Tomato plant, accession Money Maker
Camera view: tilt-top (135 deg); turntable rotation: 150 degrees
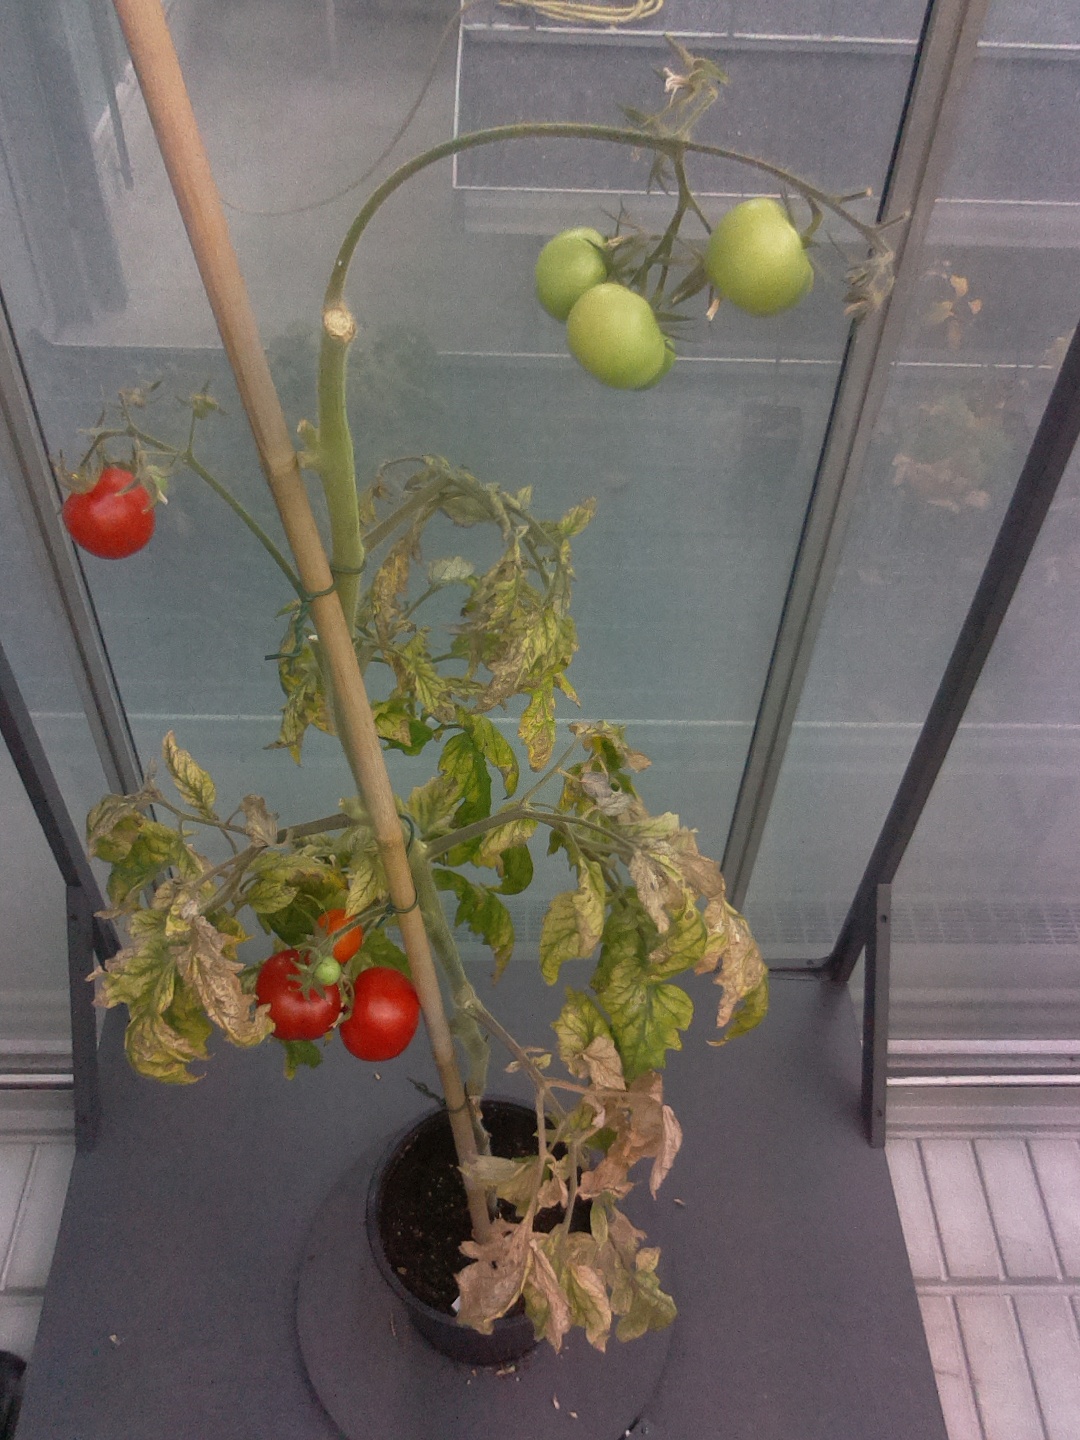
BBCH growth stage 85: 50%-60% of fruits show typical fully ripe color